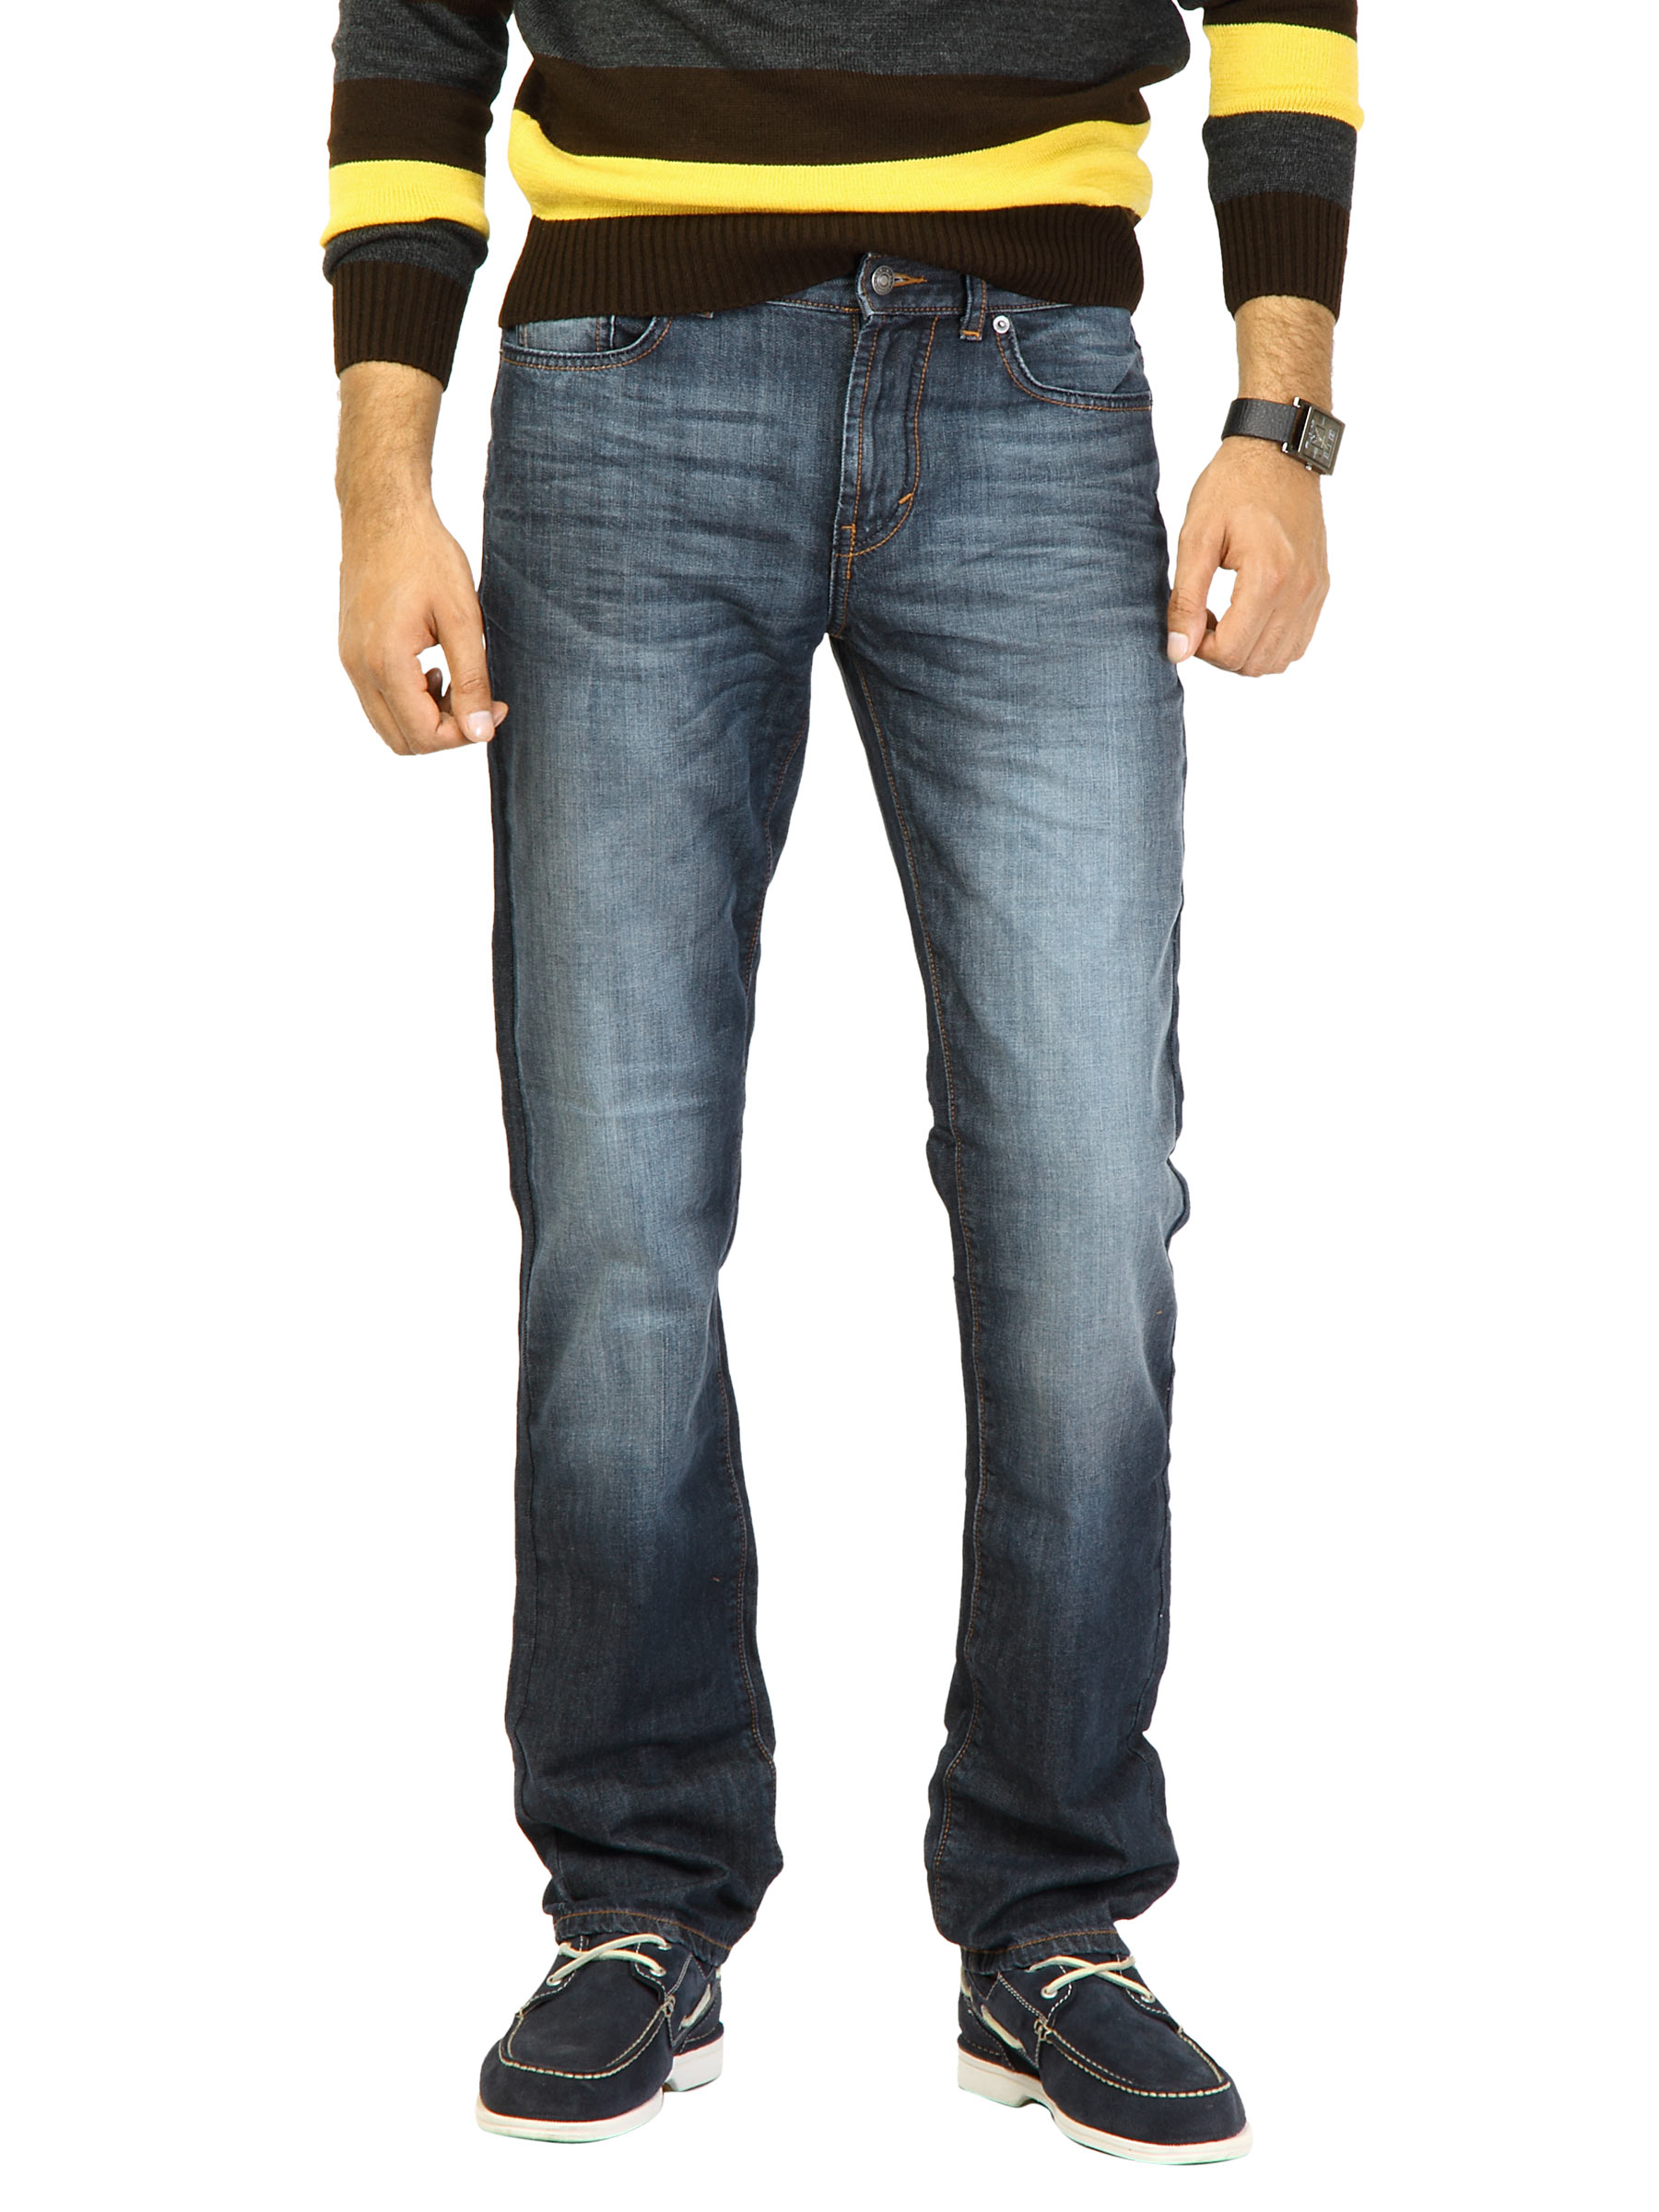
United Colors of Benetton Men Washed Blue Jeans
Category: Apparel / Bottomwear / Jeans
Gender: Men
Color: Blue
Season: Fall 2011
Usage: Casual